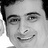
Emotion: happy